Botaniska Notiser

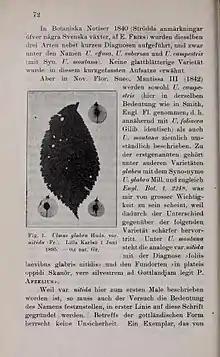
"Ulmus glabra" var. "nitida" from "Botaniska Notiser" page 72 in 1921

Monographs were published in a parallel series, "Botaniska Notiser Supplement" (1947–1954). This series was fused in 1980 with "Dansk Botanisk Arkiv" under the name "Opera Botanica", which since then has been the monograph series of the "Nordic Journal of Botany".